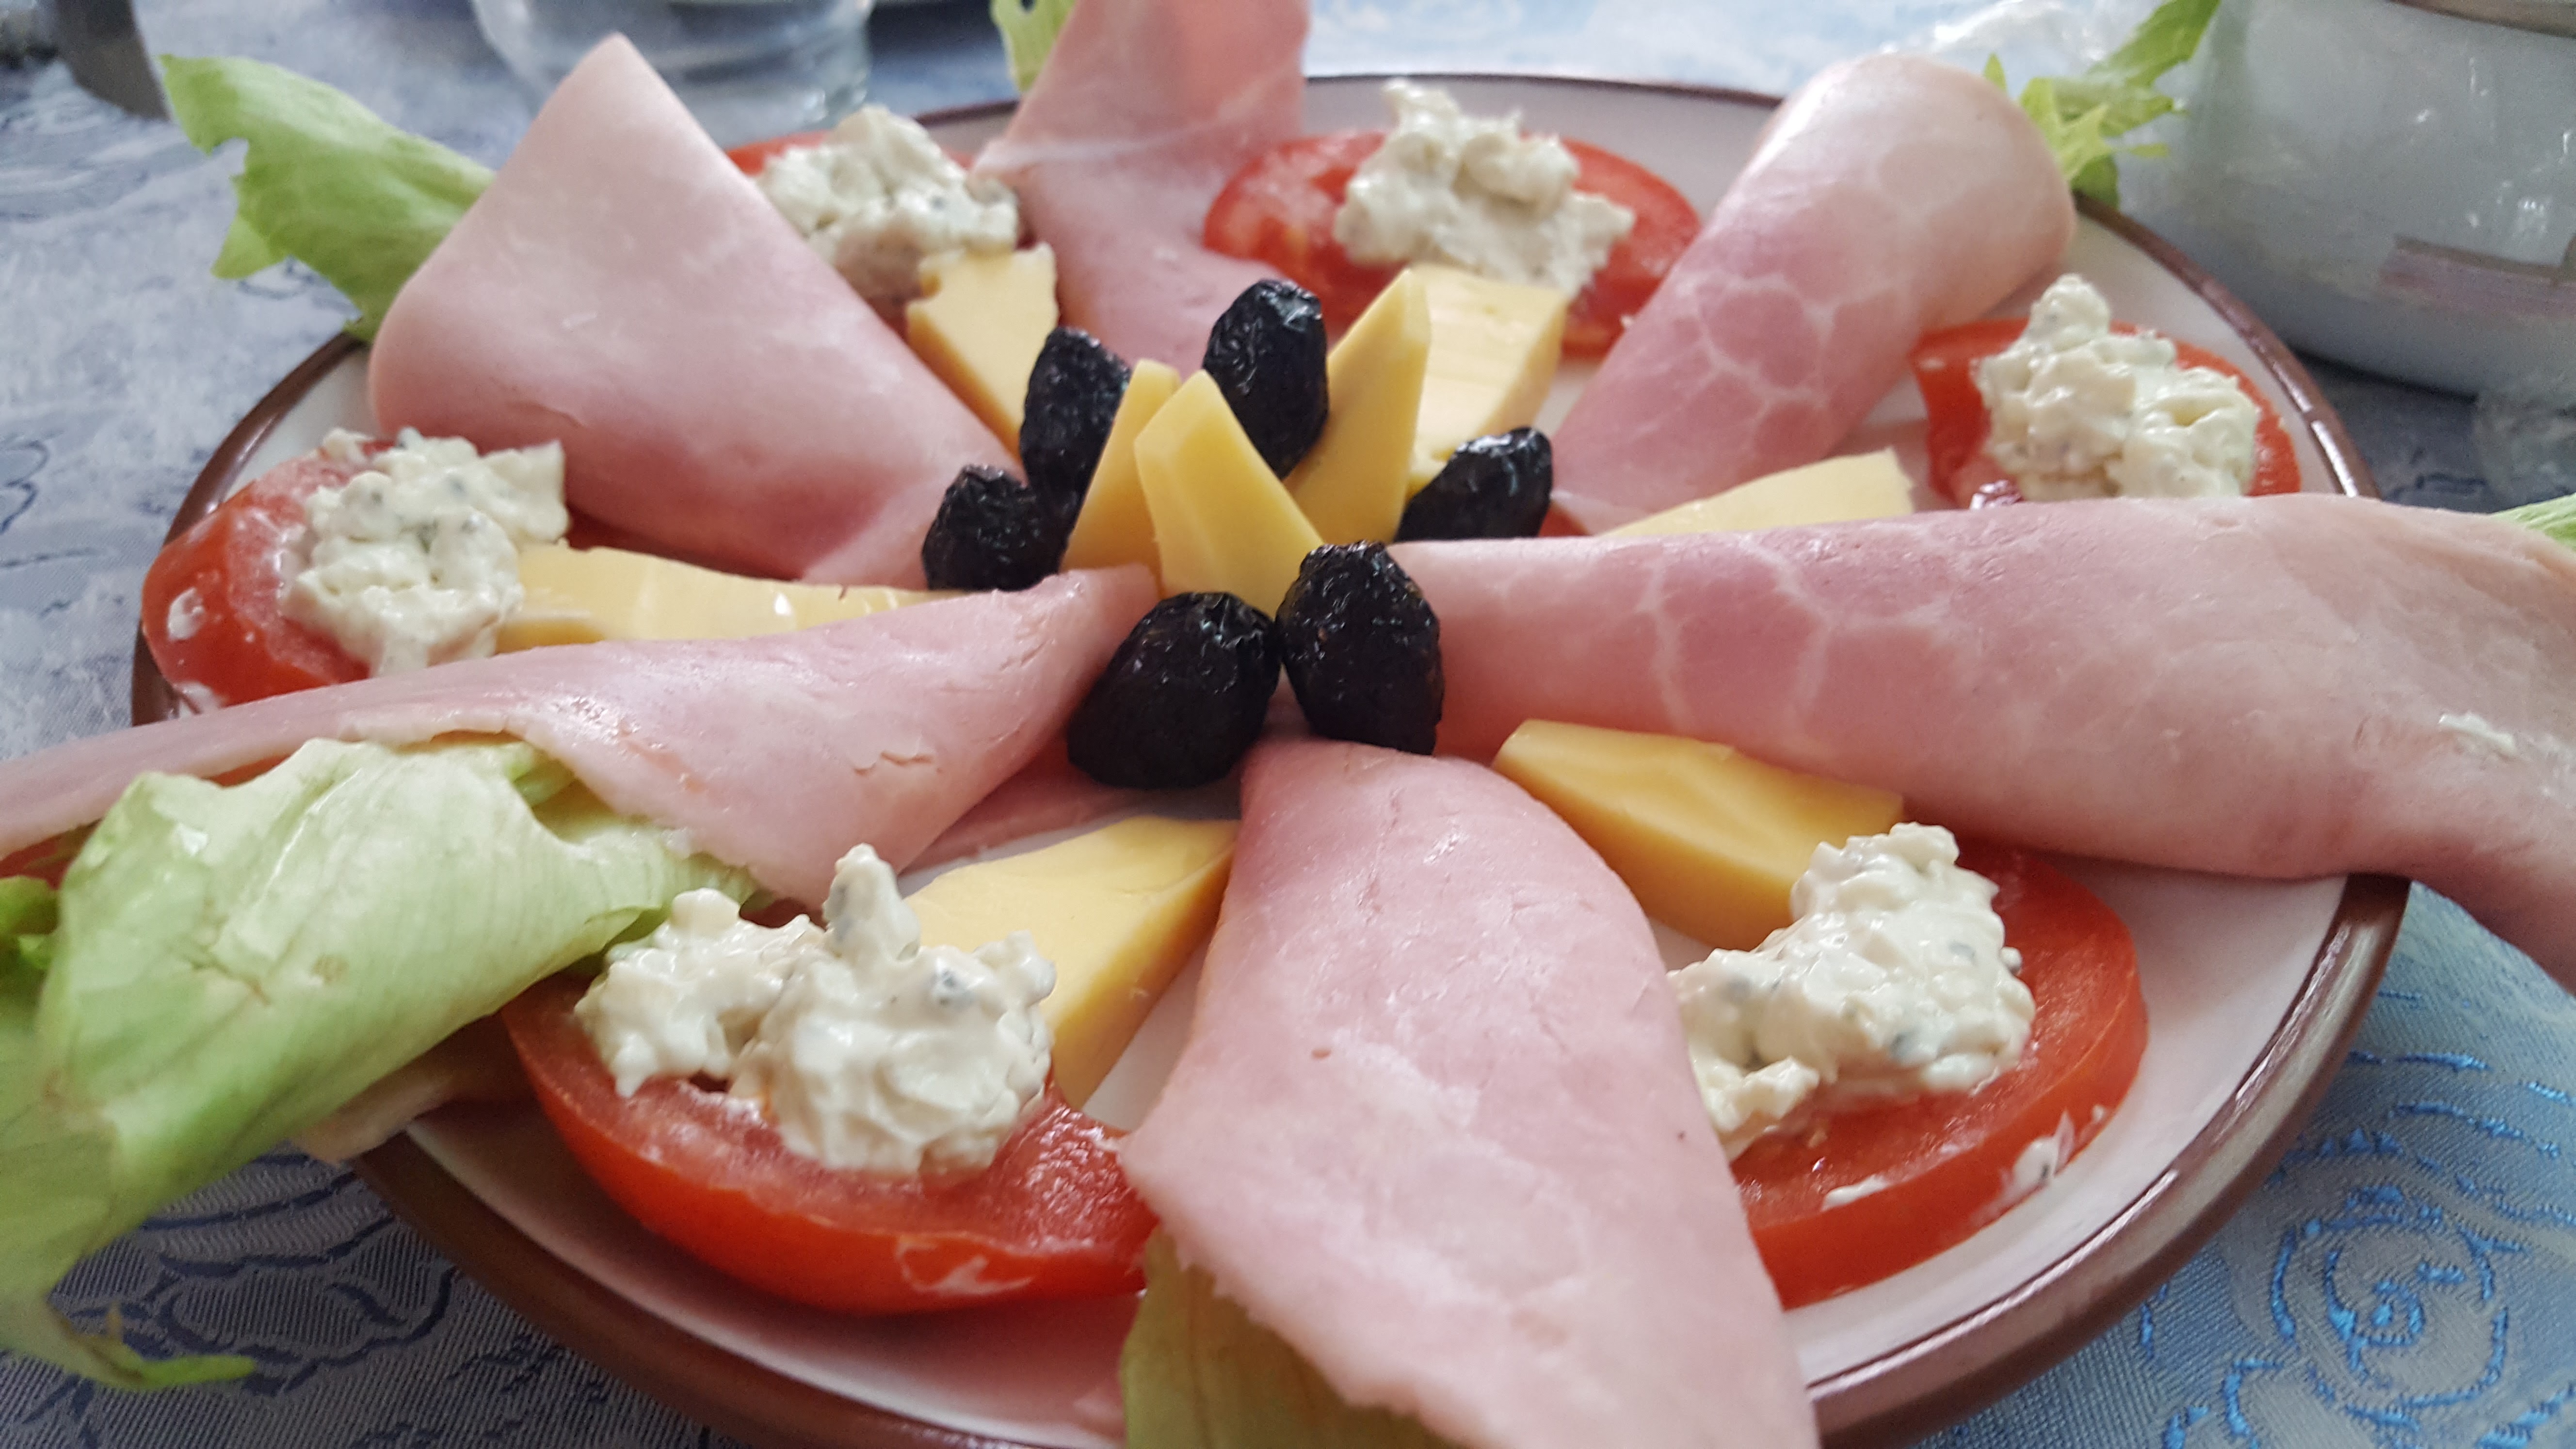
food, appetizer, dish, cuisine, vegetable, prosciutto, finger food, breakfast, meal, salad, hors d oeuvre, canape, pincho